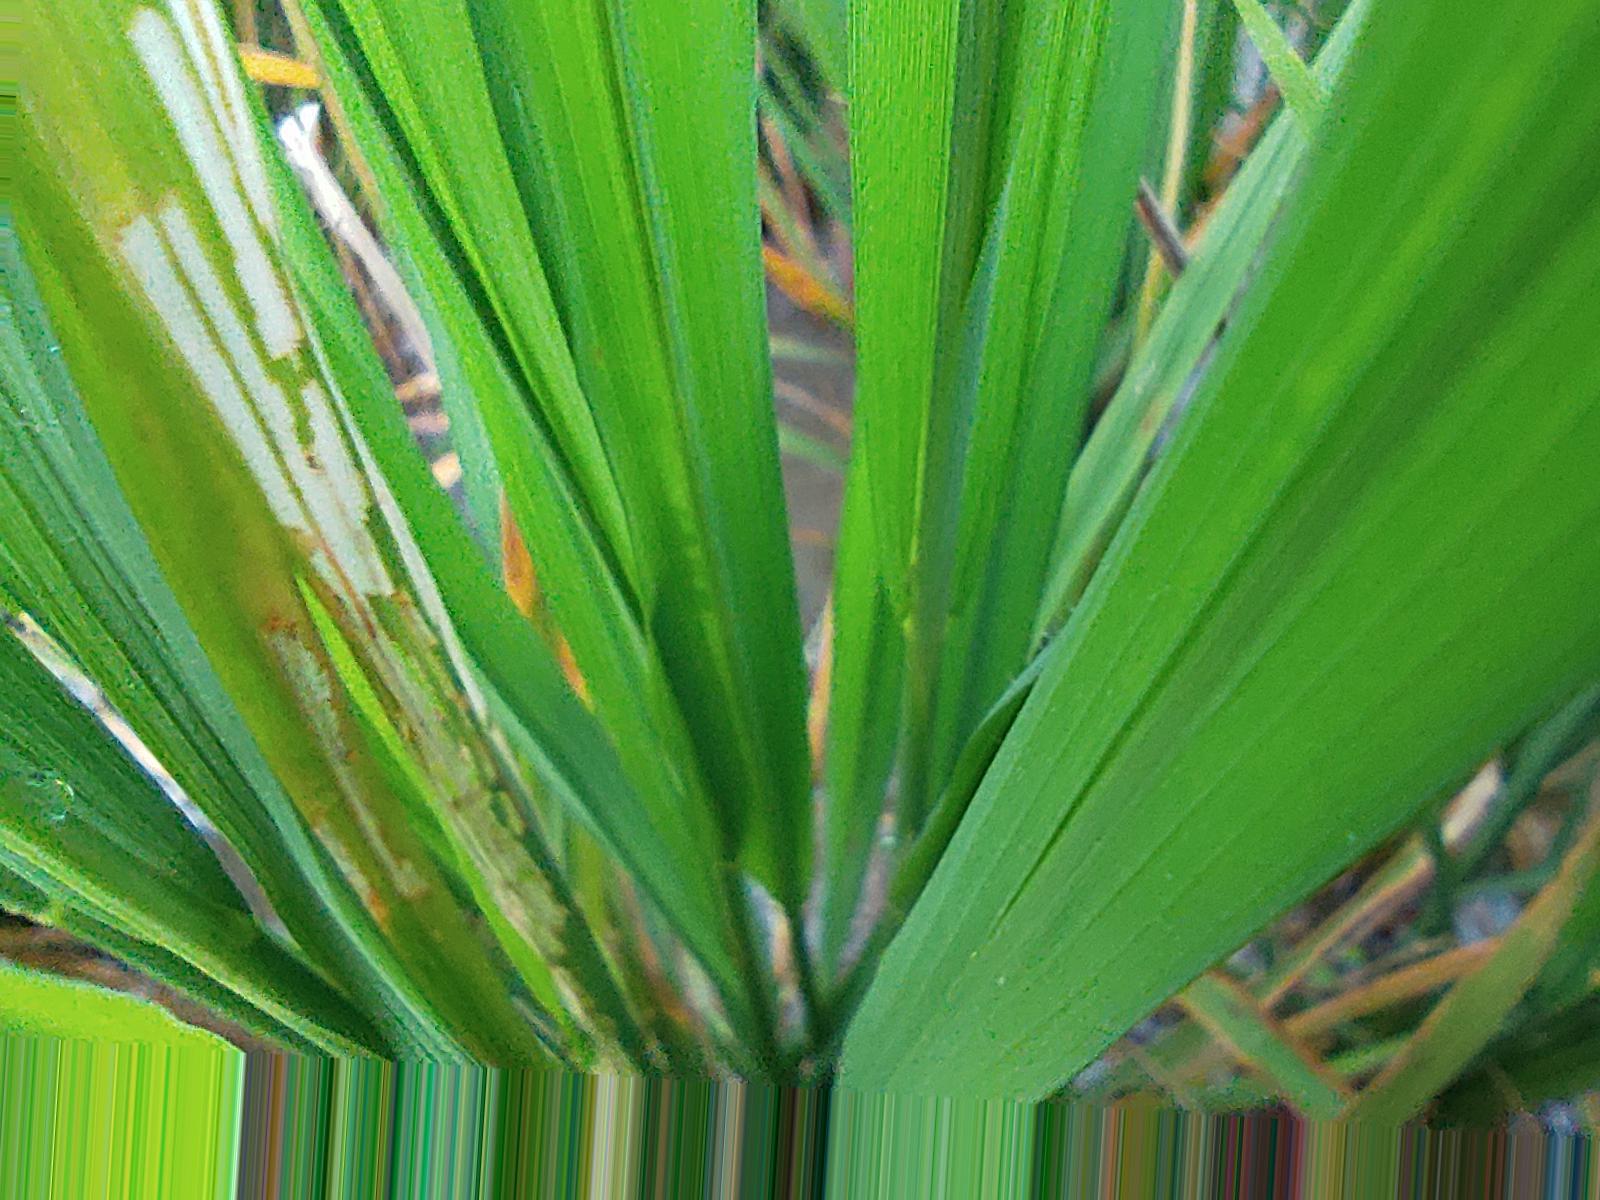
Nhãn: Sâu gai ( Hispa )